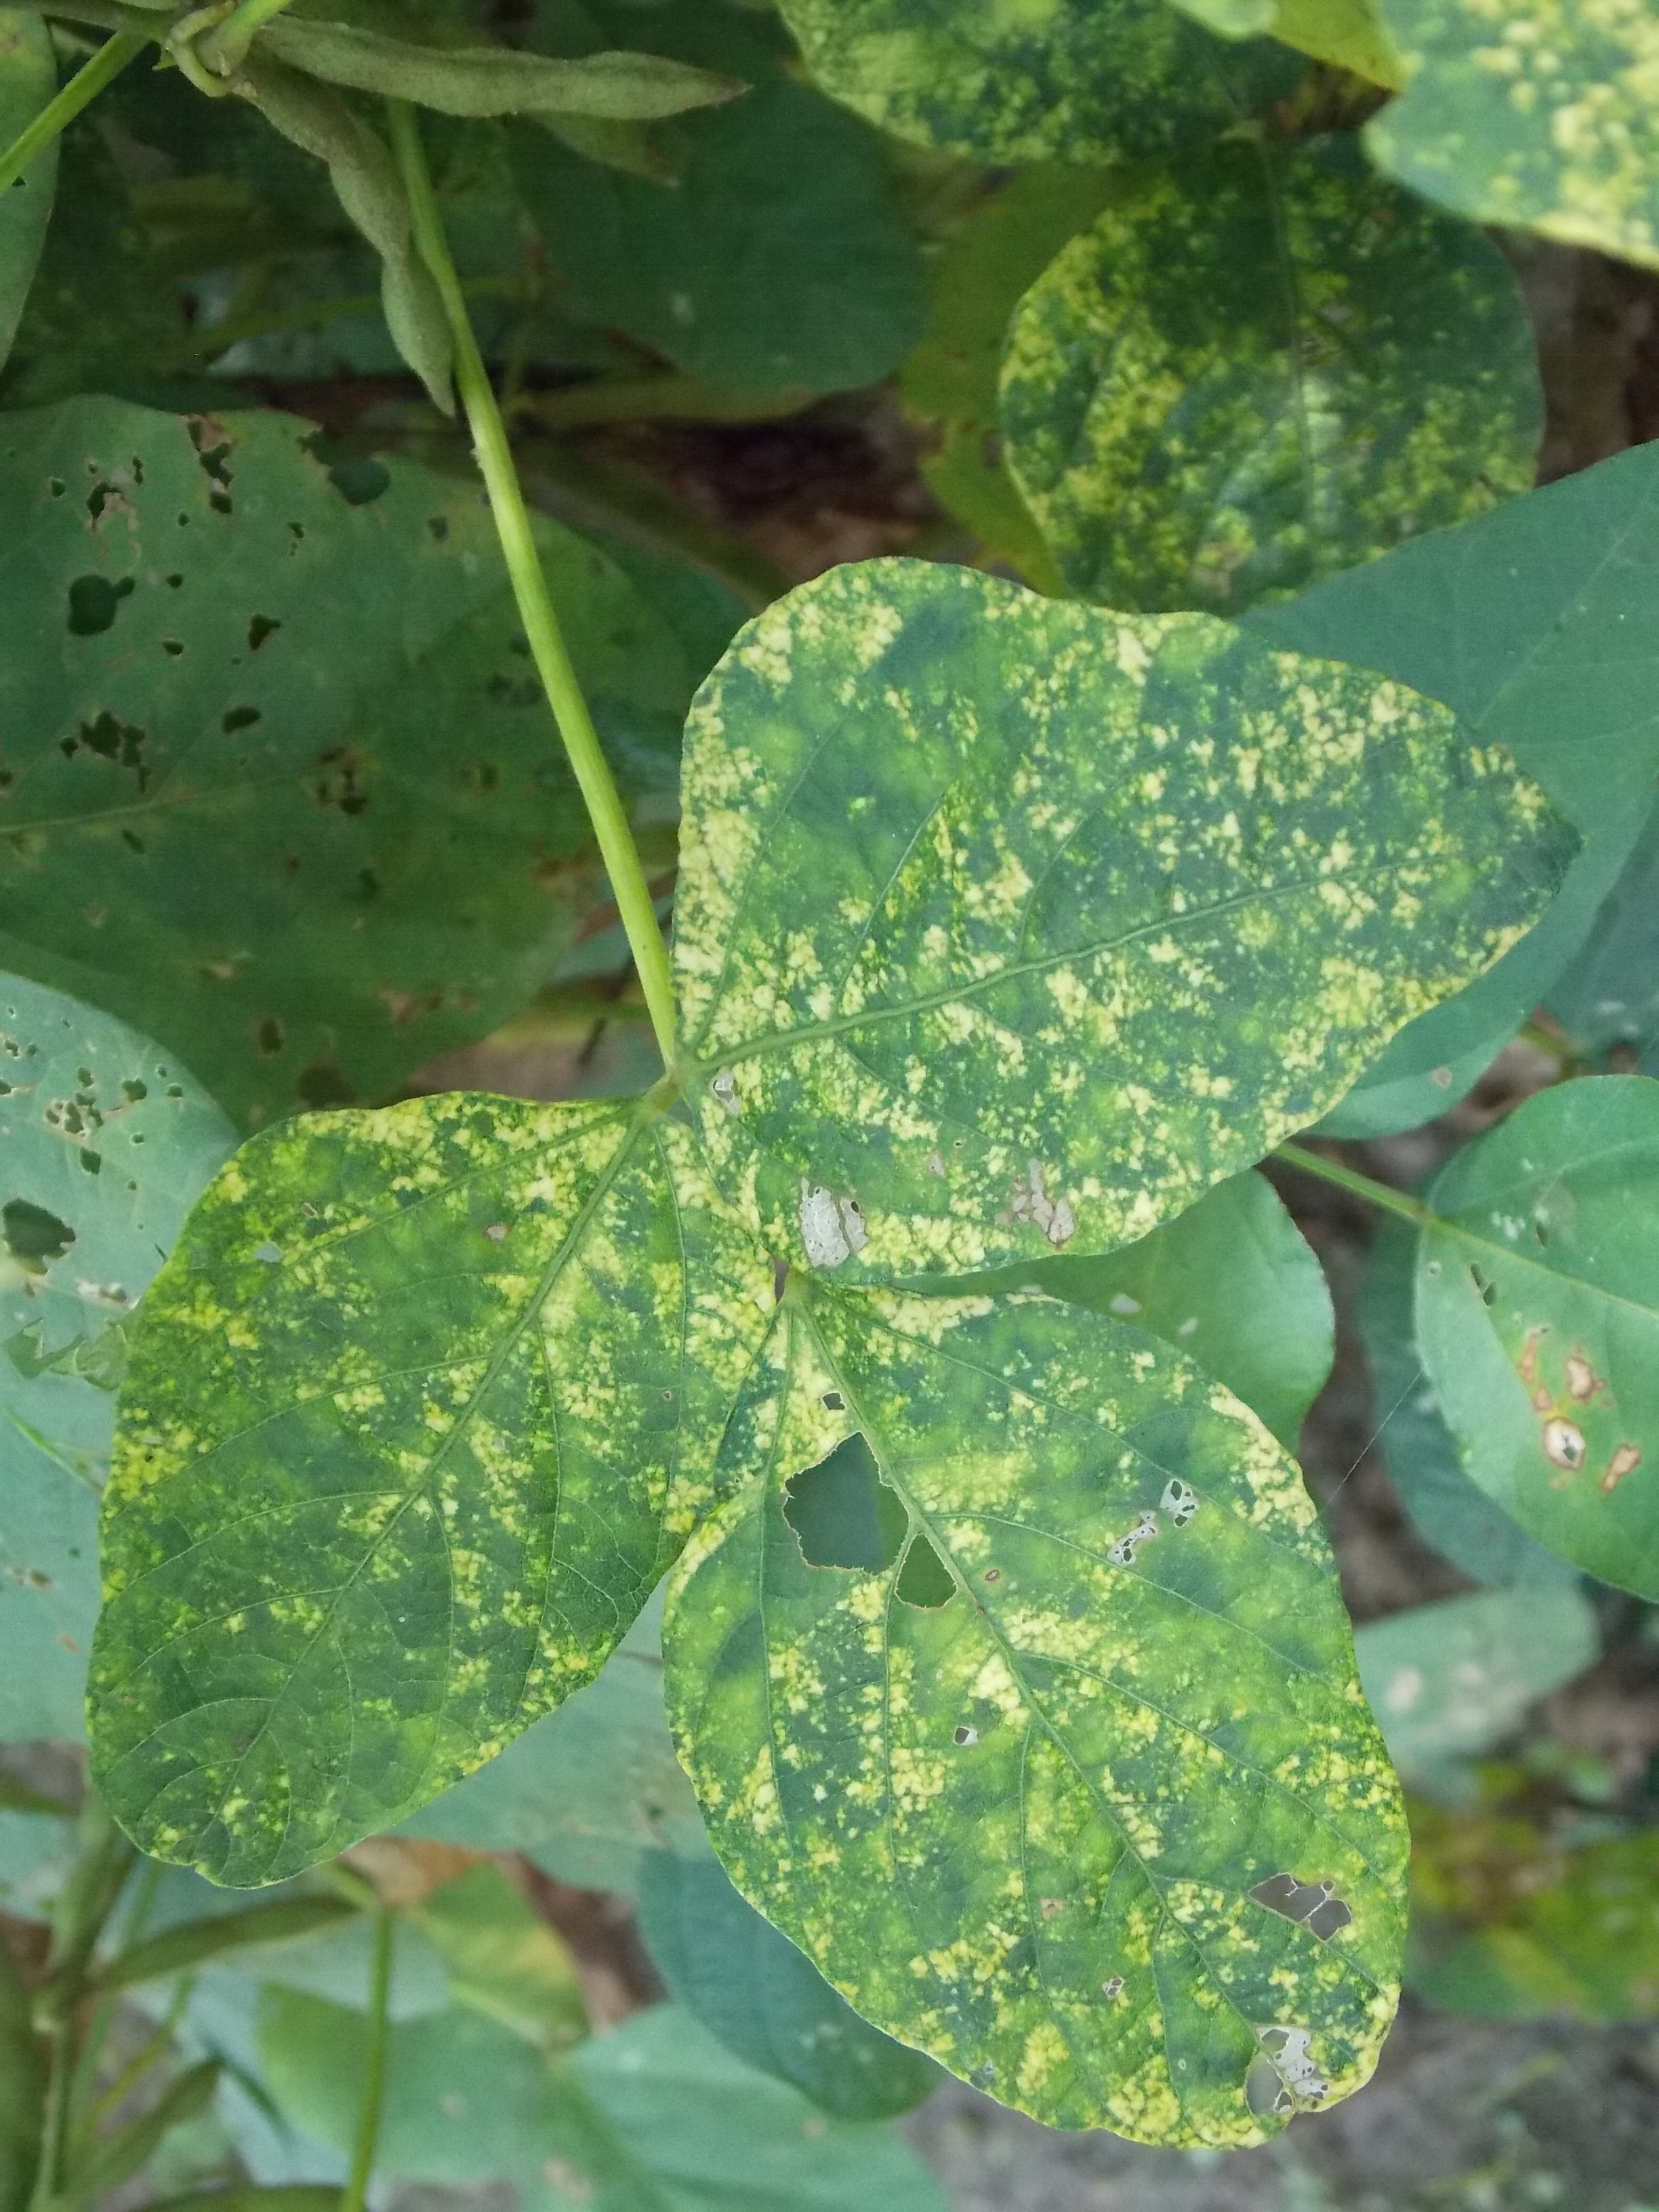
Label: Disease